Death of a Hussy

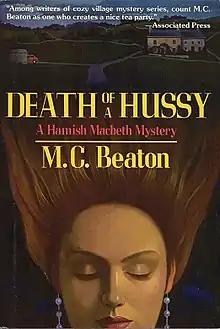
First edition (publ. St. Martin's Press)

Death of a Hussy is a mystery novel by M. C. Beaton (Marion Chesney), first published in 1990. It is set in the fictional village of Lochdubh, Scotland, and features the local constable Hamish Macbeth.